Bomberman 64 (2001 video game)

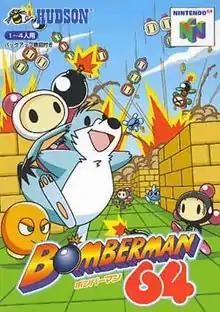
Cover art

is a Japanese Nintendo 64 game released in 2001. It was the final Nintendo 64 game to be released in Japan. The game features four distinct gameplay modes, each with unique gameplay, based on different games in the "Bomberman" franchise.